Rosebel gold mine

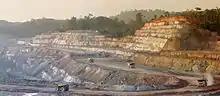

The Rosebel gold mine is jointly owned by Zijin Mining (95%) and the government of Suriname (5%).